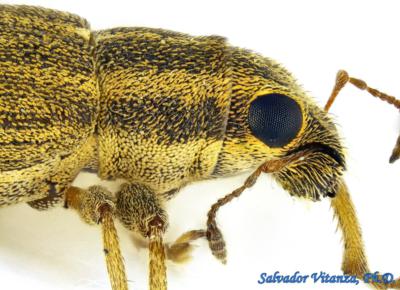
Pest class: pea_leaf_weevil